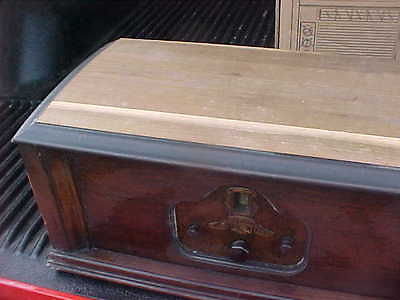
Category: table